Marianna Moór

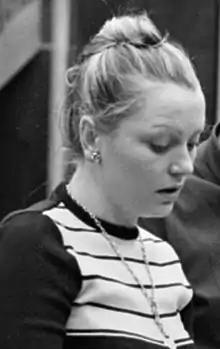
Marianna Moór

Marianna Moór (born 5 February 1943 in Budapest) is a Hungarian actress.